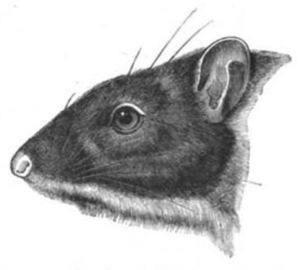
Megalomys est un genre de rongeurs de la famille des Cricétidés
Le rat-pilori ou Rat musqué de la Martinique est un rongeur disparu endémique de l'île de la Martinique dans les Caraïbes.